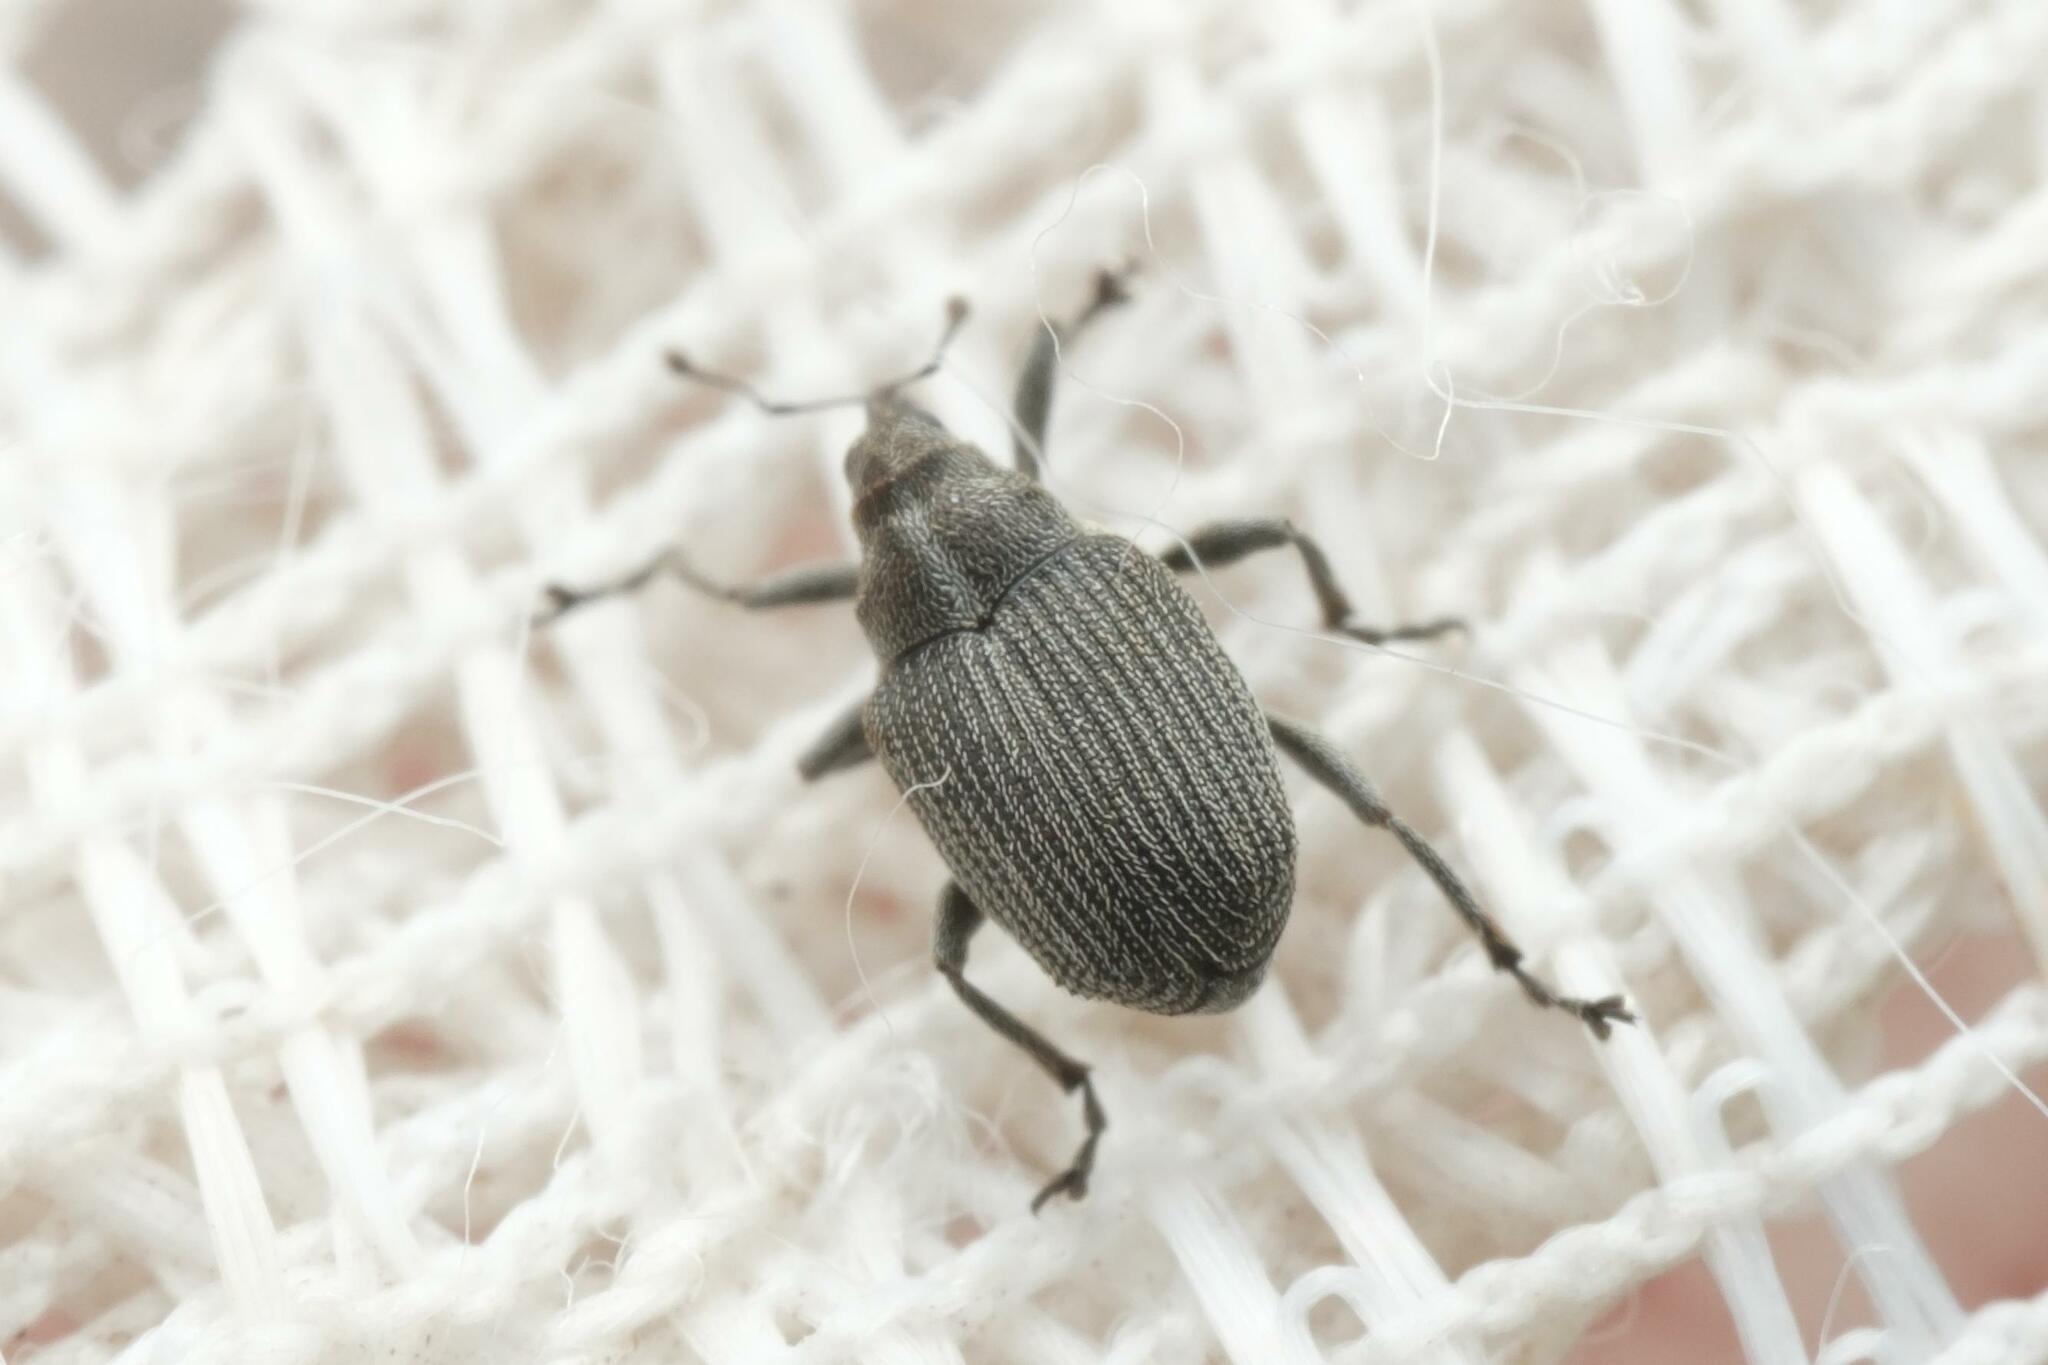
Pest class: Cabbage_seedpod_weevil